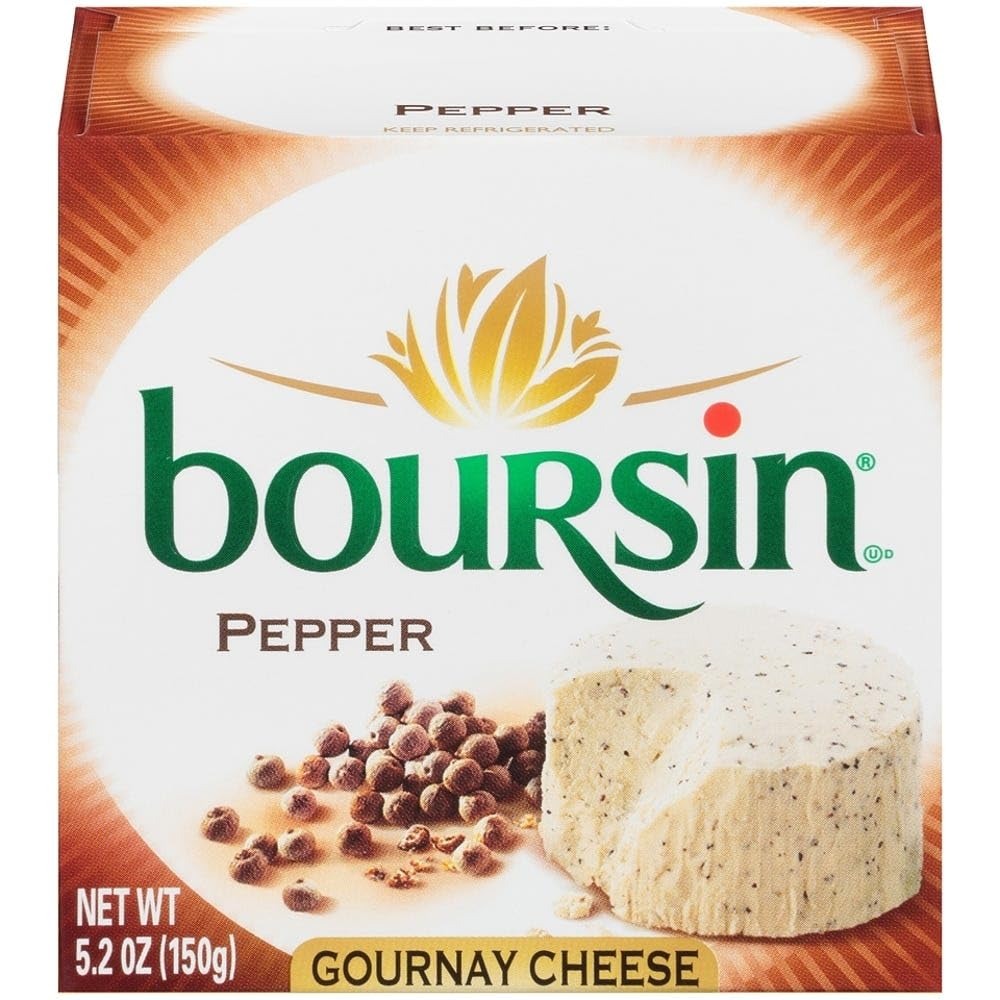
Item Name: BOURSIN Pepper, 5.2 Ounce (Pack of 6)
Bullet Point: Gournay Cheese
Value: 5.2
Unit: Ounce

Price: 65.765